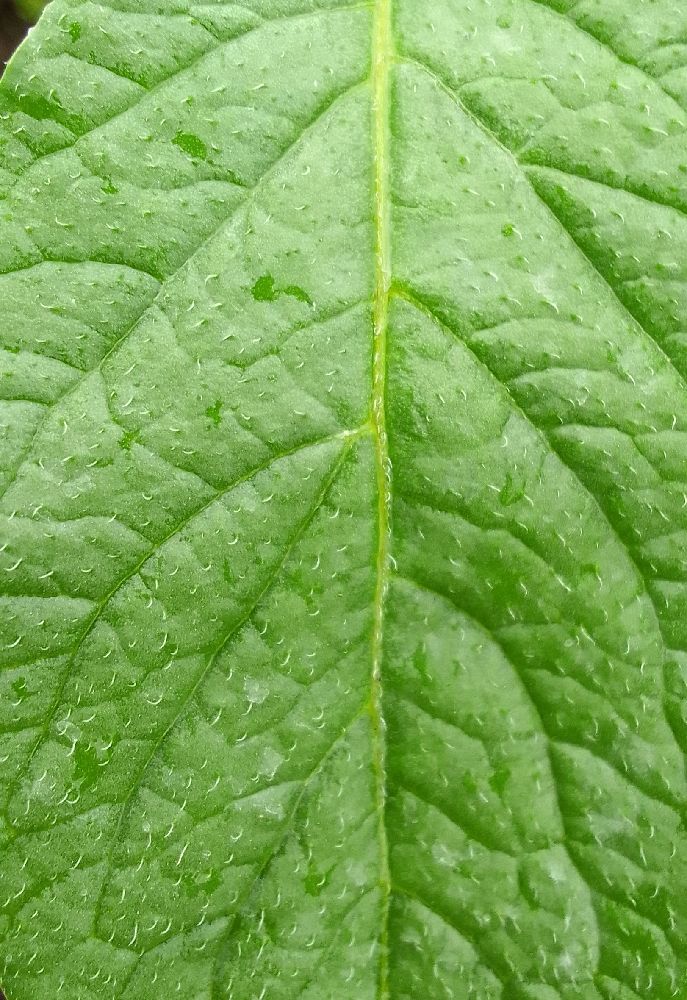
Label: Healthy